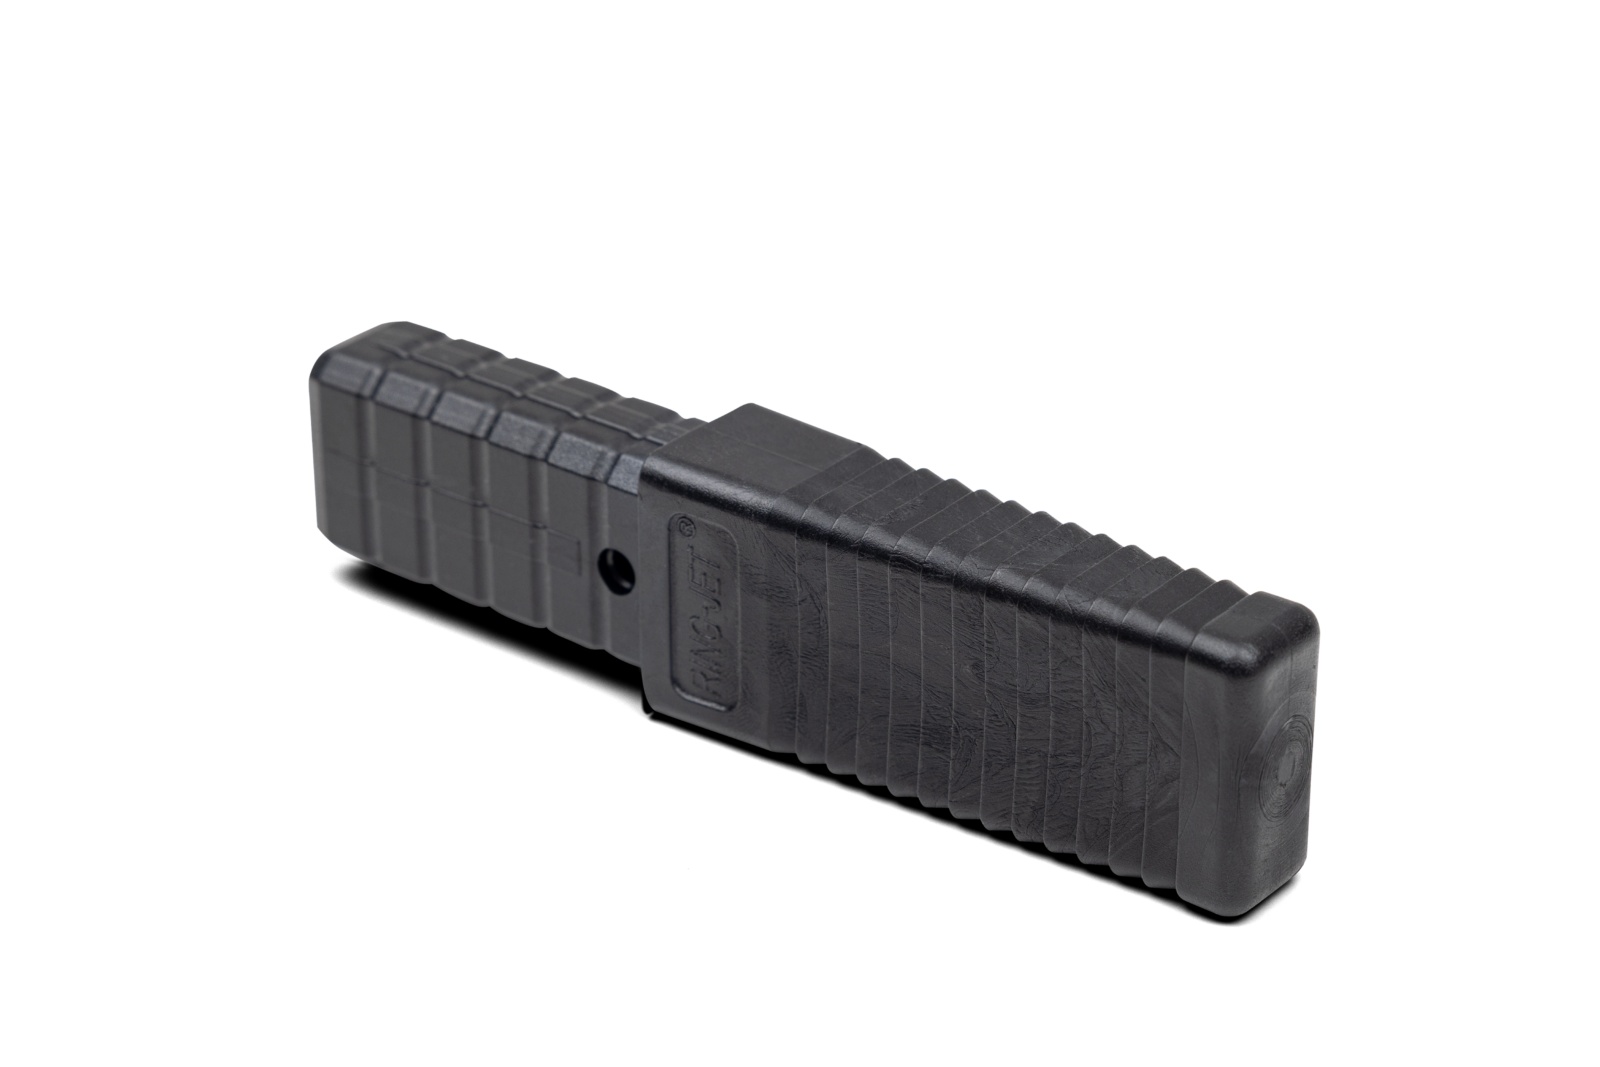
Ring-Jet Hurricane Replacement Ringette Tip
Length 2.75" High density engineered co-polymer Features & Benefits The Hurricane replacement tips come in three colors; black, blue and white. Made from a high-density engineered co-polymer, the ribbed tips hold their shape for longer and facilitate an easy pick-up of the ring. Formerly known as the Hybrid tip. How do I replace the tip on my Hurricane? Please see how to replace your tip here
Brand: Ring Jet
Category: Sporting Goods > Athletics > Figure Skating & Hockey > Hockey Stick Parts